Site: brandenburg
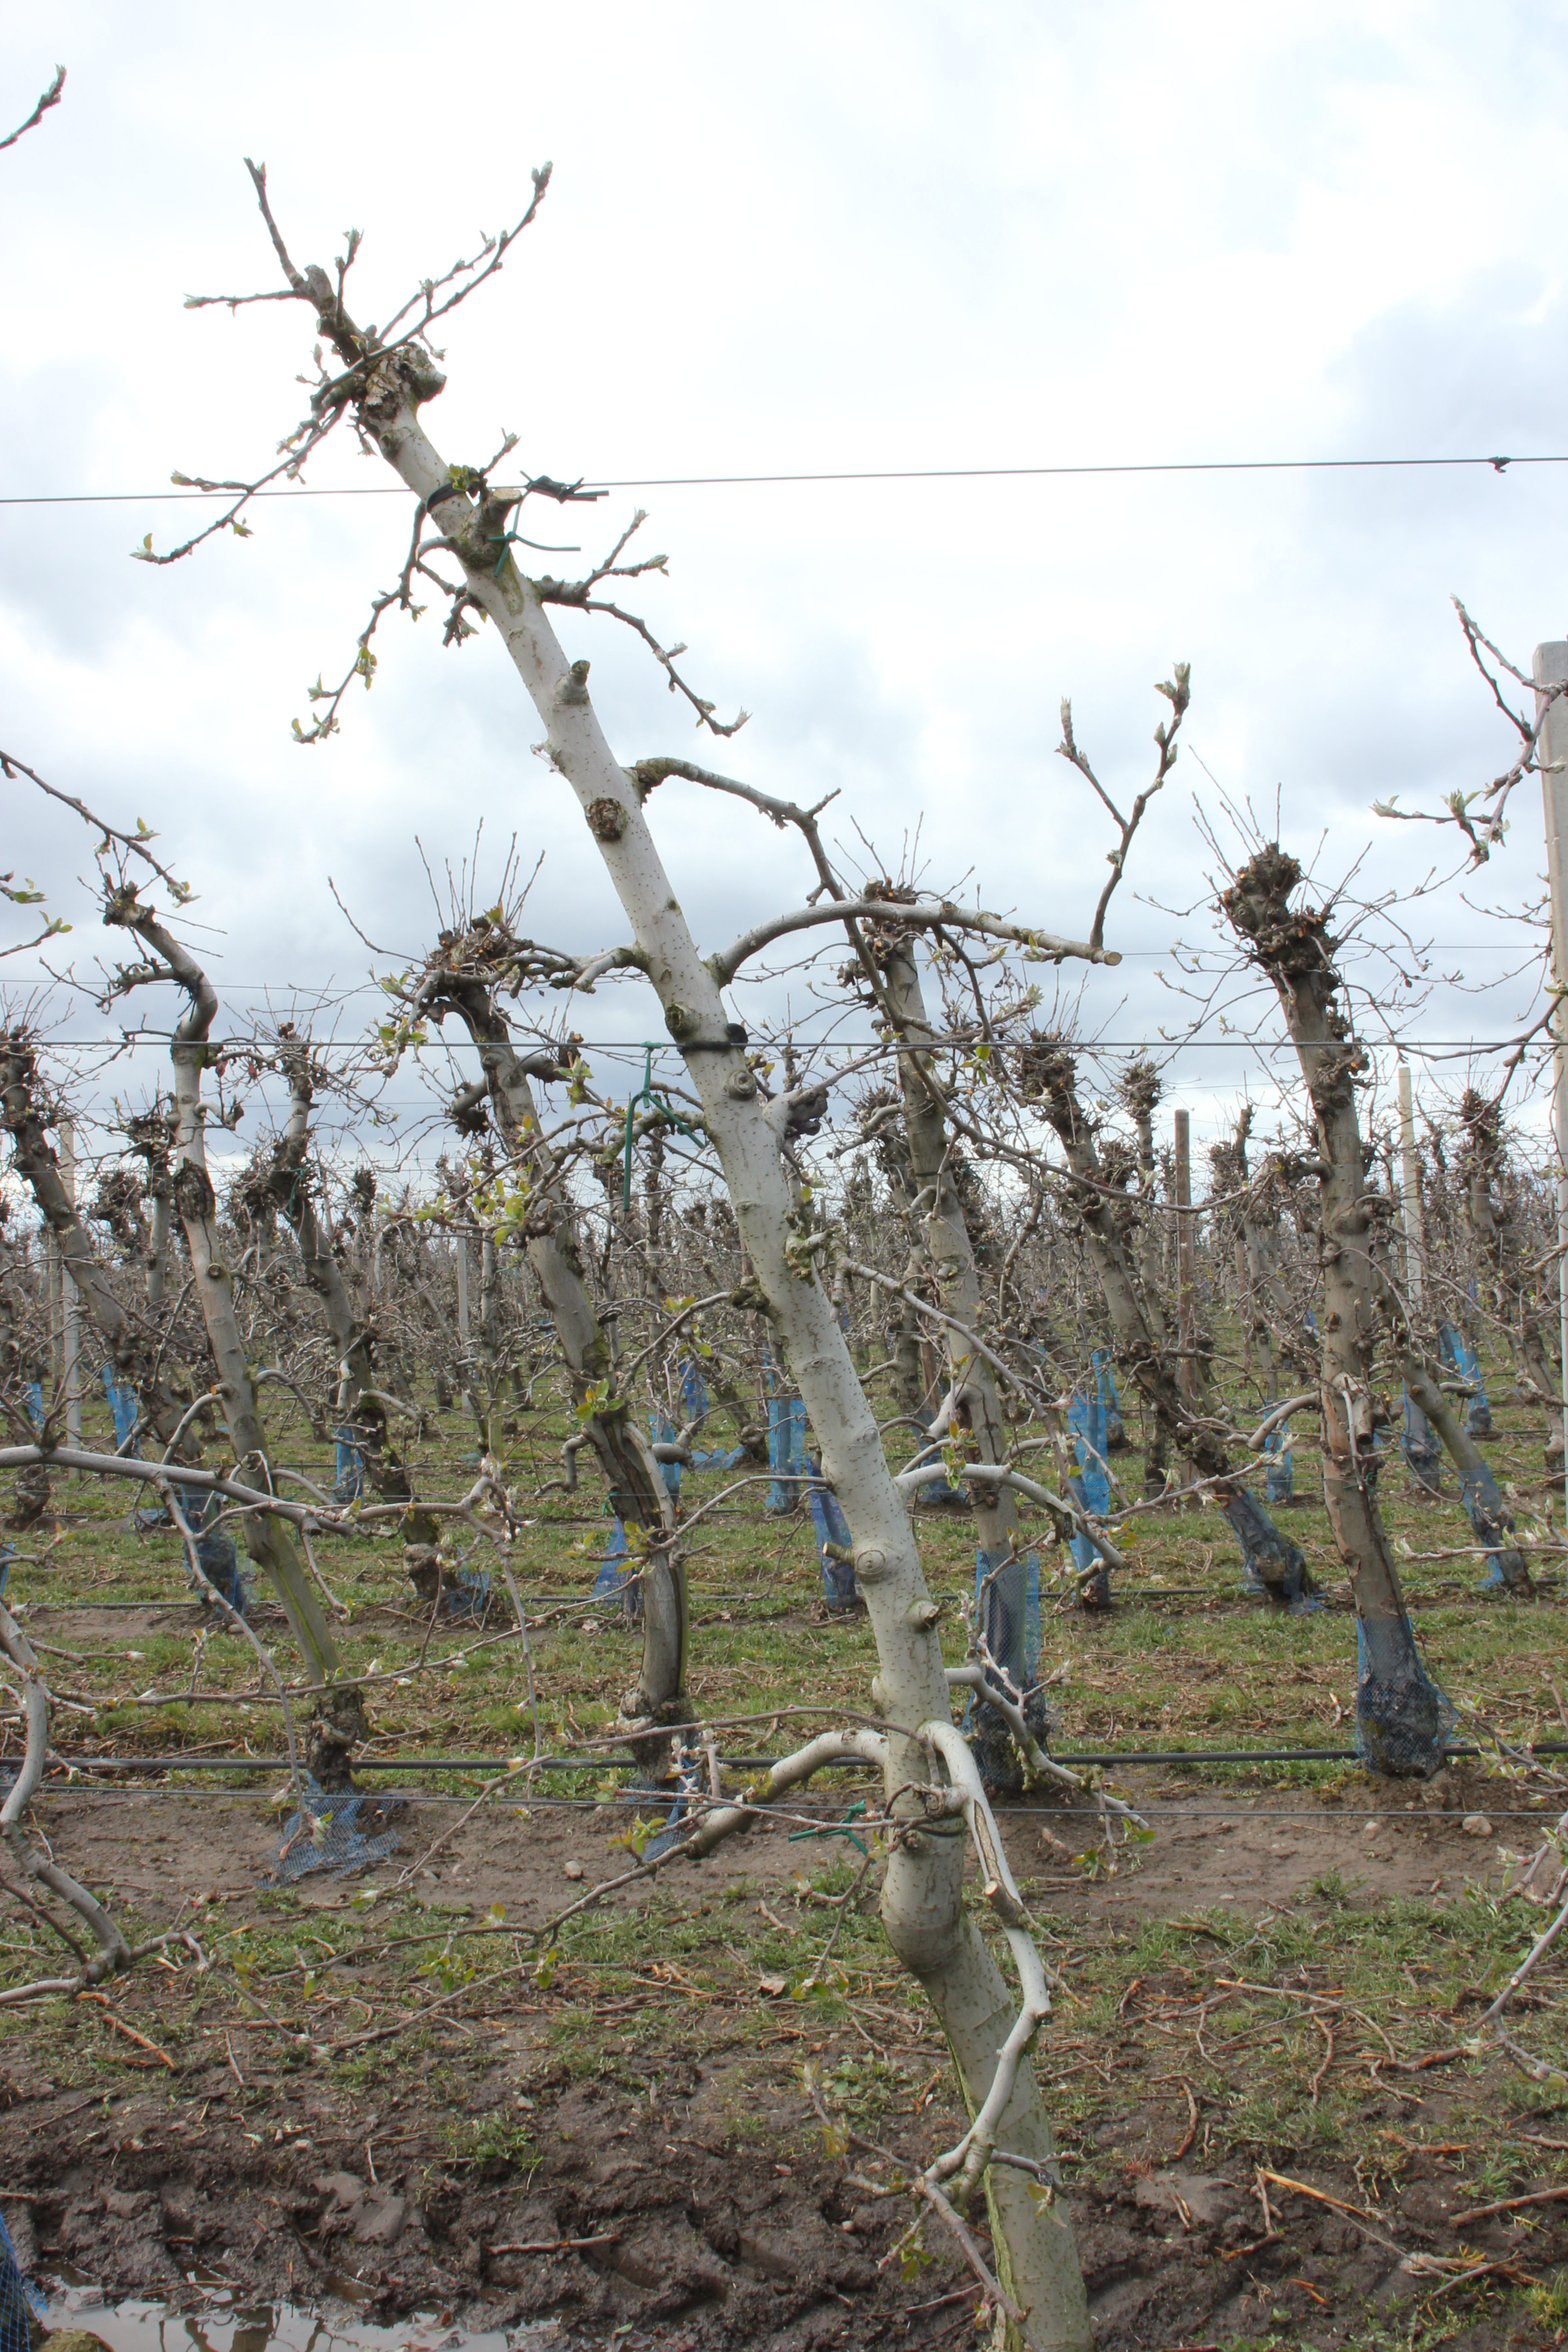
Growth stage (BBCH 55): Inflorescence emergence